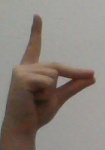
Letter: ta